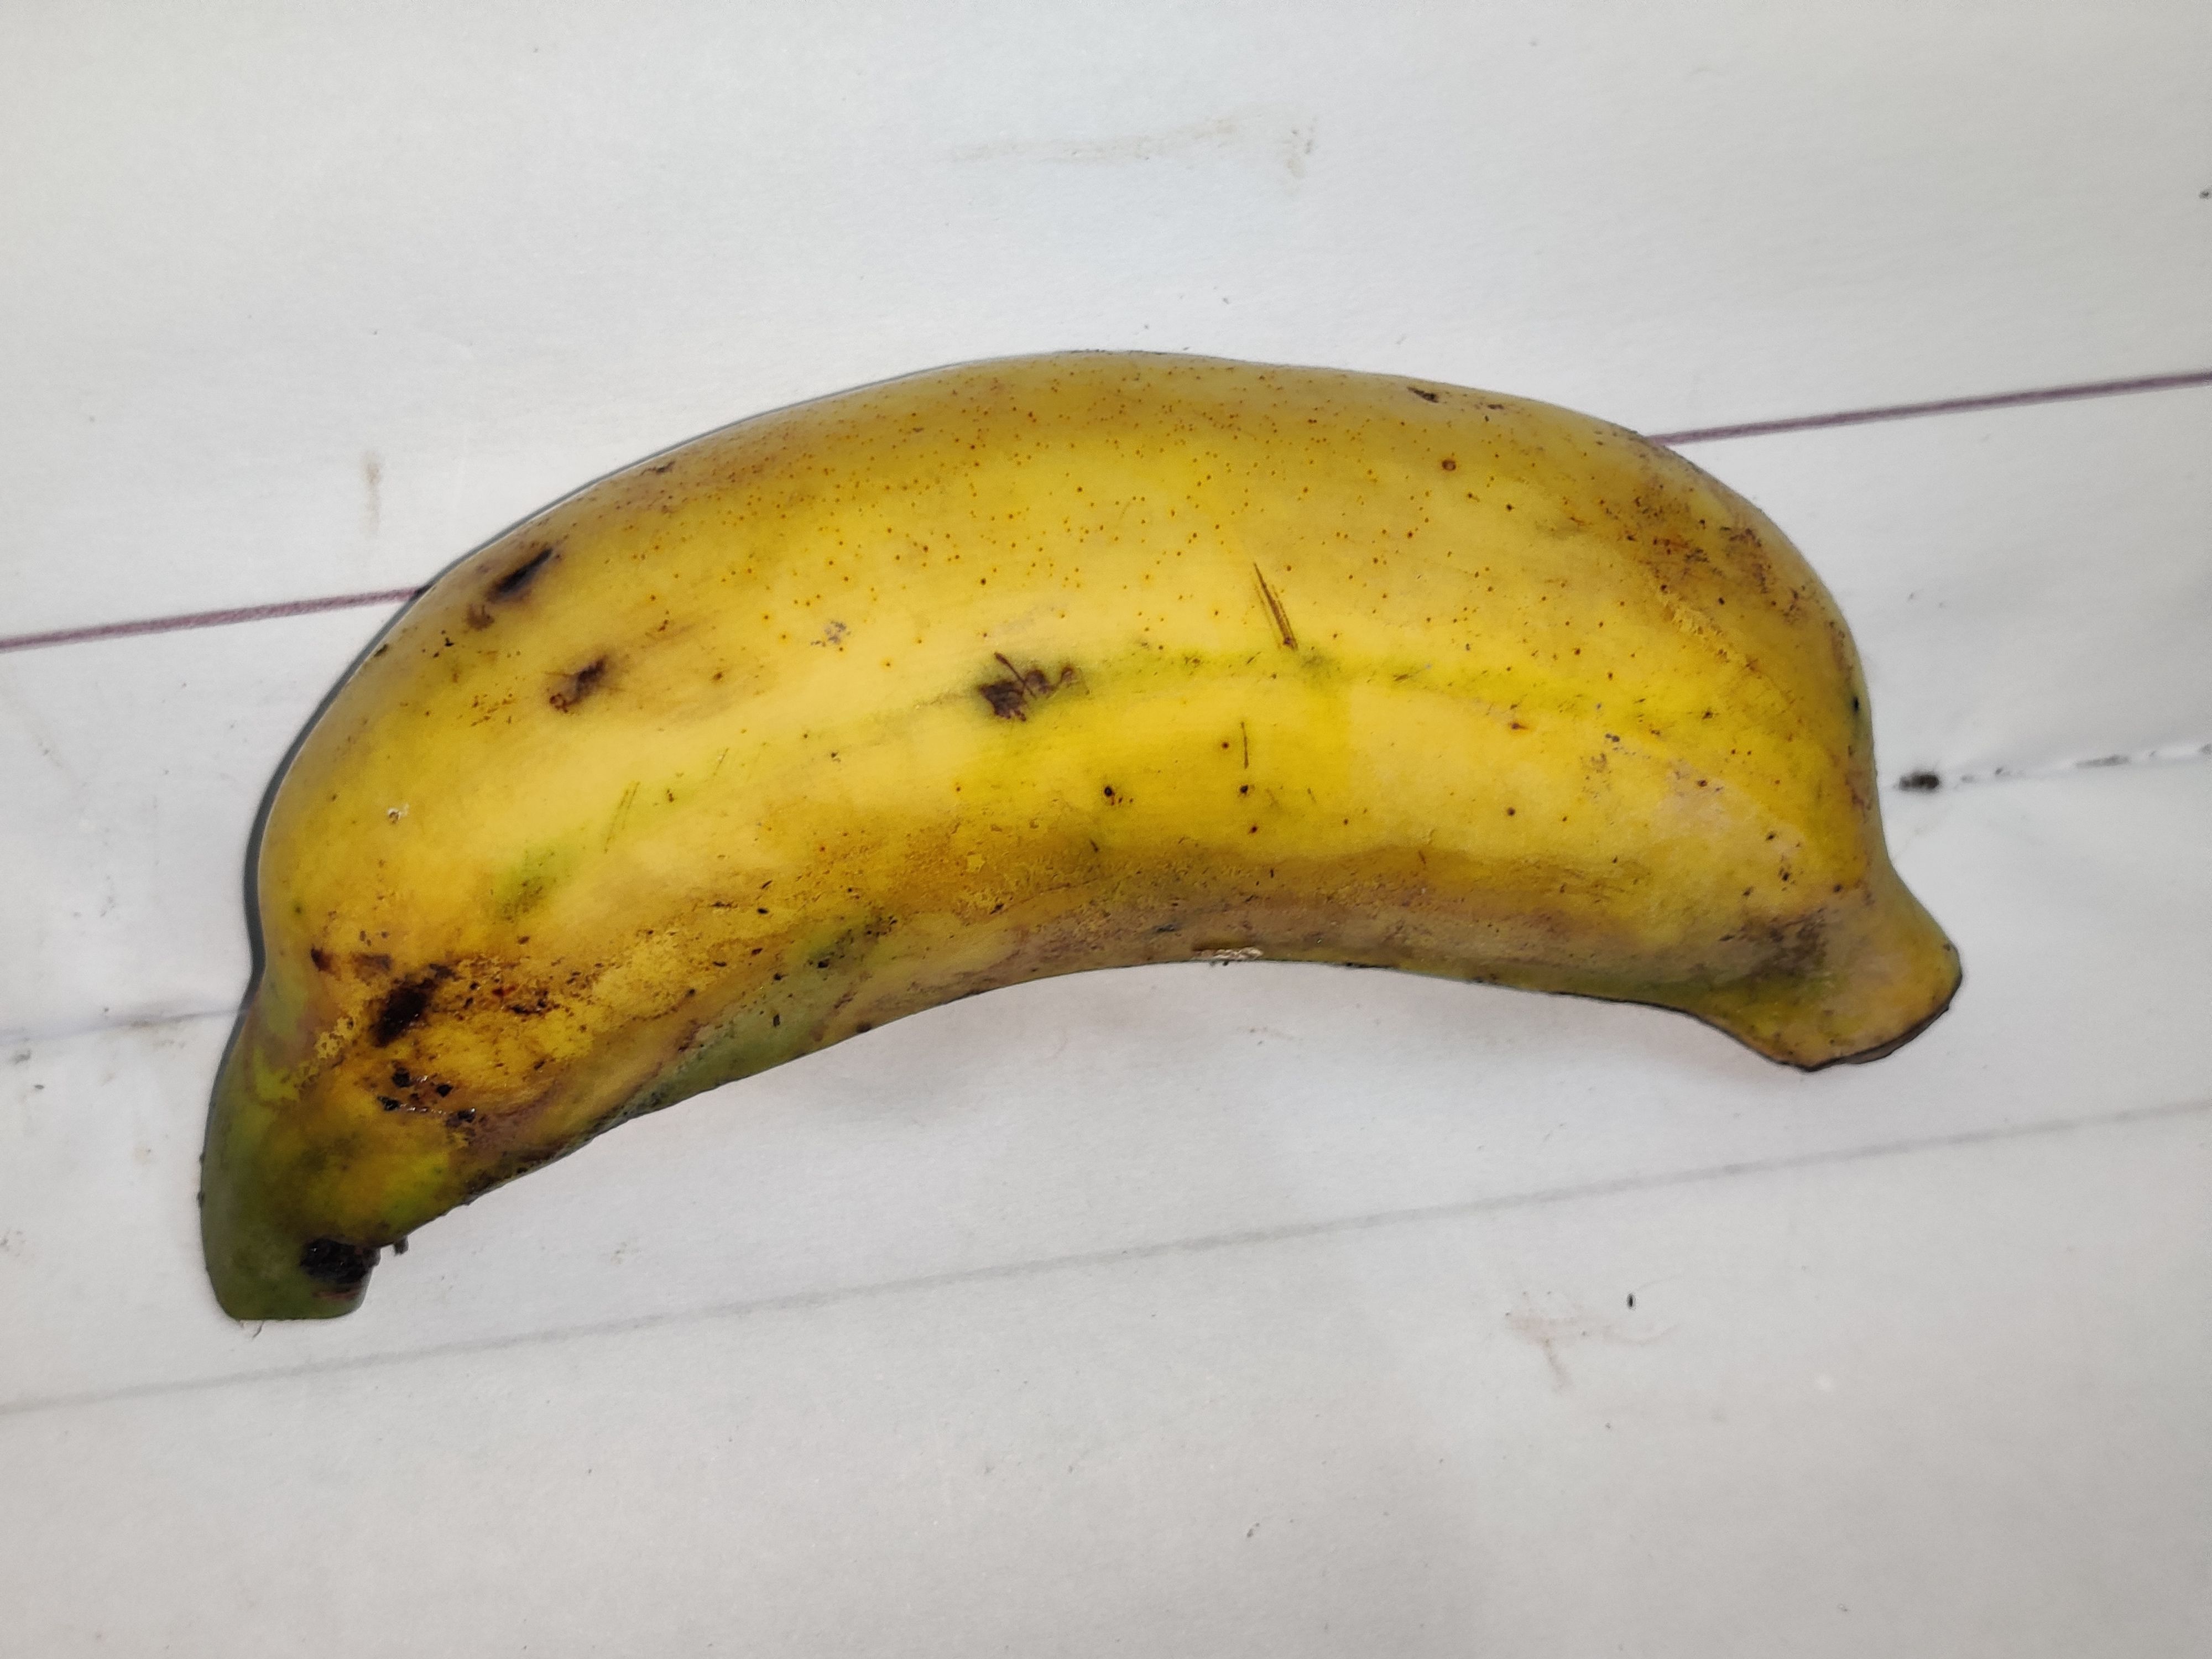
Fruit: banana
Grade: 2nd-grade